Barrel plating

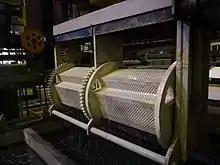
Barrel plating for electrical components (e.g. ceramic capacitors) used to grow terminals.

Barrel plating is a form of electroplating used for plating a large number of smaller metal objects in one sitting. It consists of a non-conductive barrel-shaped cage in which the objects are placed before being subjected to the chemical bath in which they become plated. An important aspect of the barrel plating process is that the individual pieces establish a bipolar contact with one another — this results in high plating efficiency. However, because of the large amount of surface contact that the pieces have with each other, barrel plating is generally not recommended when precisely engineered or ornamental finishes are required.